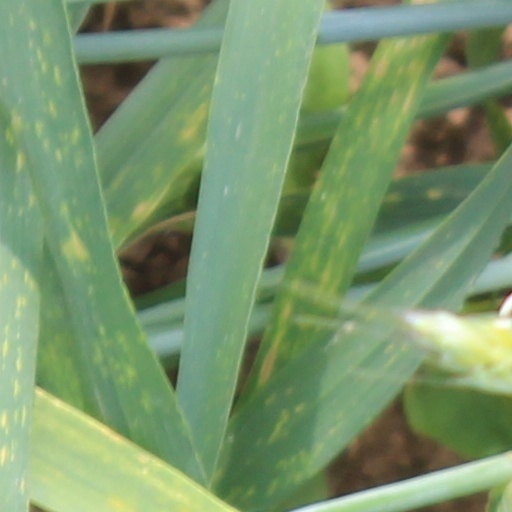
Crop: wheat